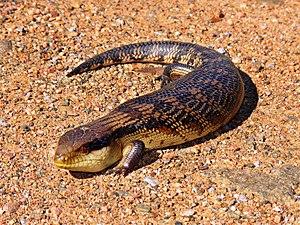
Tiliqua scincoides est une espèce de sauriens de la famille des Scincidae.